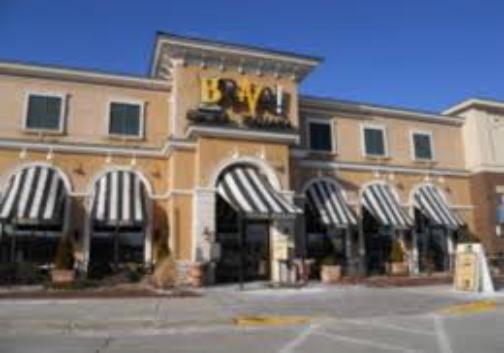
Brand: Bravo!, Cucina Italiana
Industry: Food